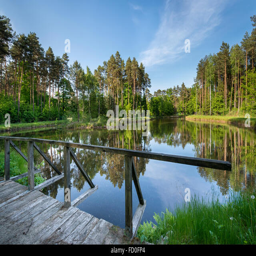
small lake in the forest during sunny day